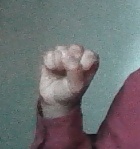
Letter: saad